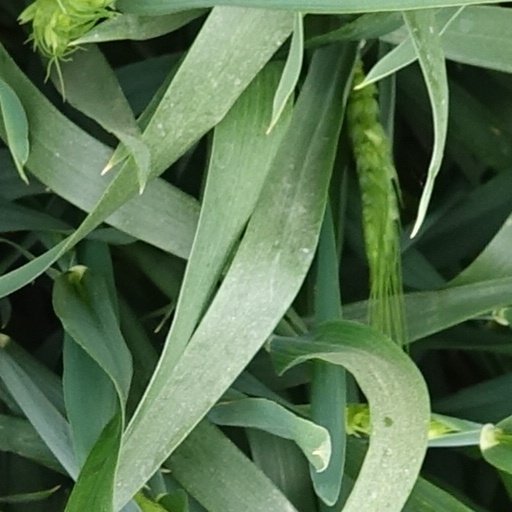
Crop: wheat